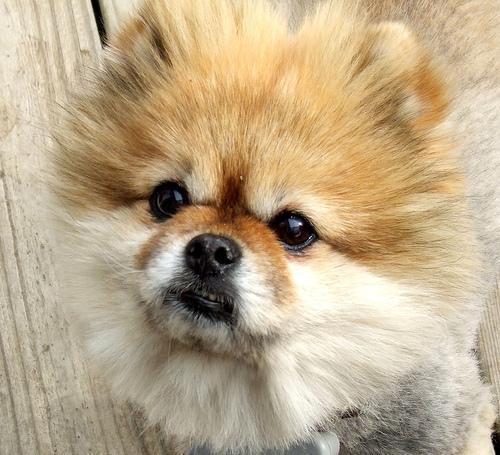
Pomeranian